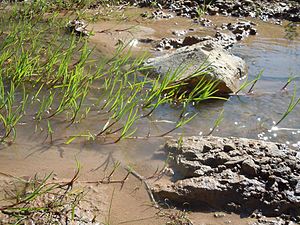
Tæppegræs (art) / Galleri
Biotop.
Tæppegræs, eller dynd-tæppegræs, er en græsart, som vokser på fugtig bund og ud langs bredden af damme og vandløb. Den findes spredt i alle dele af Danmark.